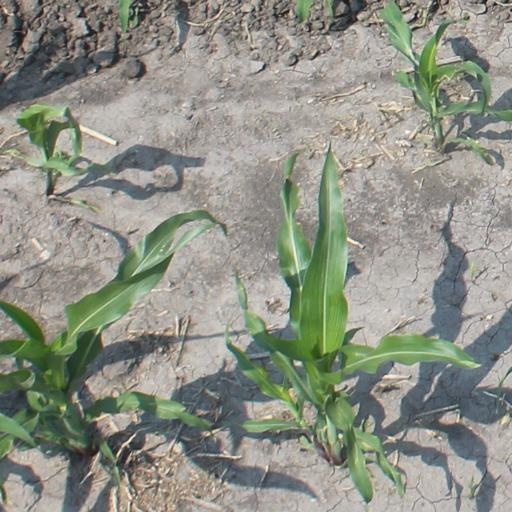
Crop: maize; corn